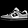
Label: Sneaker